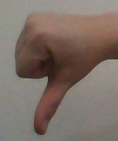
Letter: waw